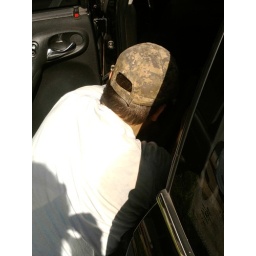
Spencer fixing the leak in my car. Found at least 2 liters of water under the floor boards. hello mold.